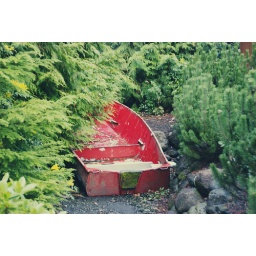
Old boat in a dry creekbed near the base of Mt. Hoodallmystrings.tumblr.com/